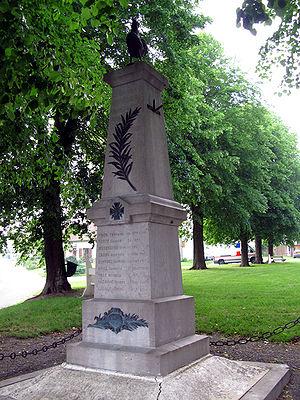
Namps-Maisnil est une commune française située dans le département de la Somme, en région Hauts-de-France.
Taisnil est une ancienne commune française de la Somme qui fusionna administrativement avec trois autres pour constituer Namps-Maisnil en 1972.
Le coq est un des motifs assez fréquents parmi les ornements des monuments aux morts de France. Il peut être représenté :